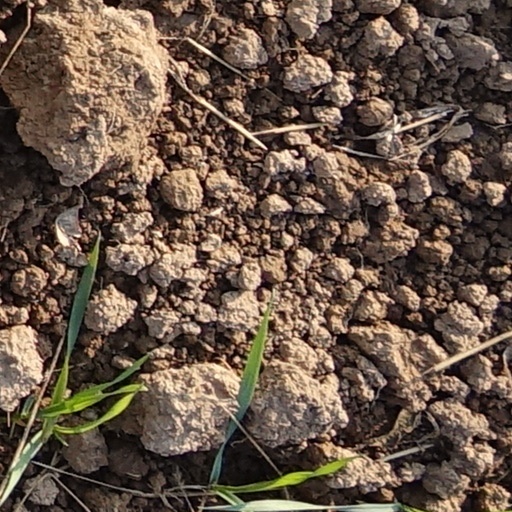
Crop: wheat